Rigójancsi

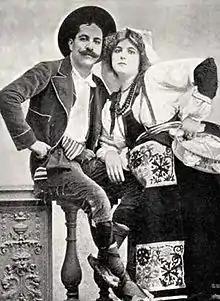
Clara Ward and her second husband, Rigó Jancsi, on a German postcard from about 1905

Clara Ward, Princesse de Caraman-Chimay and Jancsi met in 1896, while Rigo Jancsi played violin at a Paris restaurant, where Clara dined out with her husband, Prince Joseph. Between 1896 and 1898, newspapers wrote extensively about the marriage of the "primás" (first violinist) Jancsi Rigó to the Belgian countess. The cake is a celebration cake wearing Rigó Jancsi's name and in honor of the romantic love story.